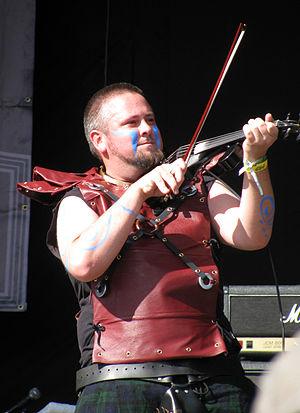
Cruachan est un groupe de folk metal irlandais, originaire de Dublin. Formé en 1992 par Keith Fay, il est reconnu comme l'un des fondateurs du genre. Il mêle des éléments de heavy et de black metal à des instruments traditionnels, ce qui fait que le groupe peut également être classé dans le metal celtique.